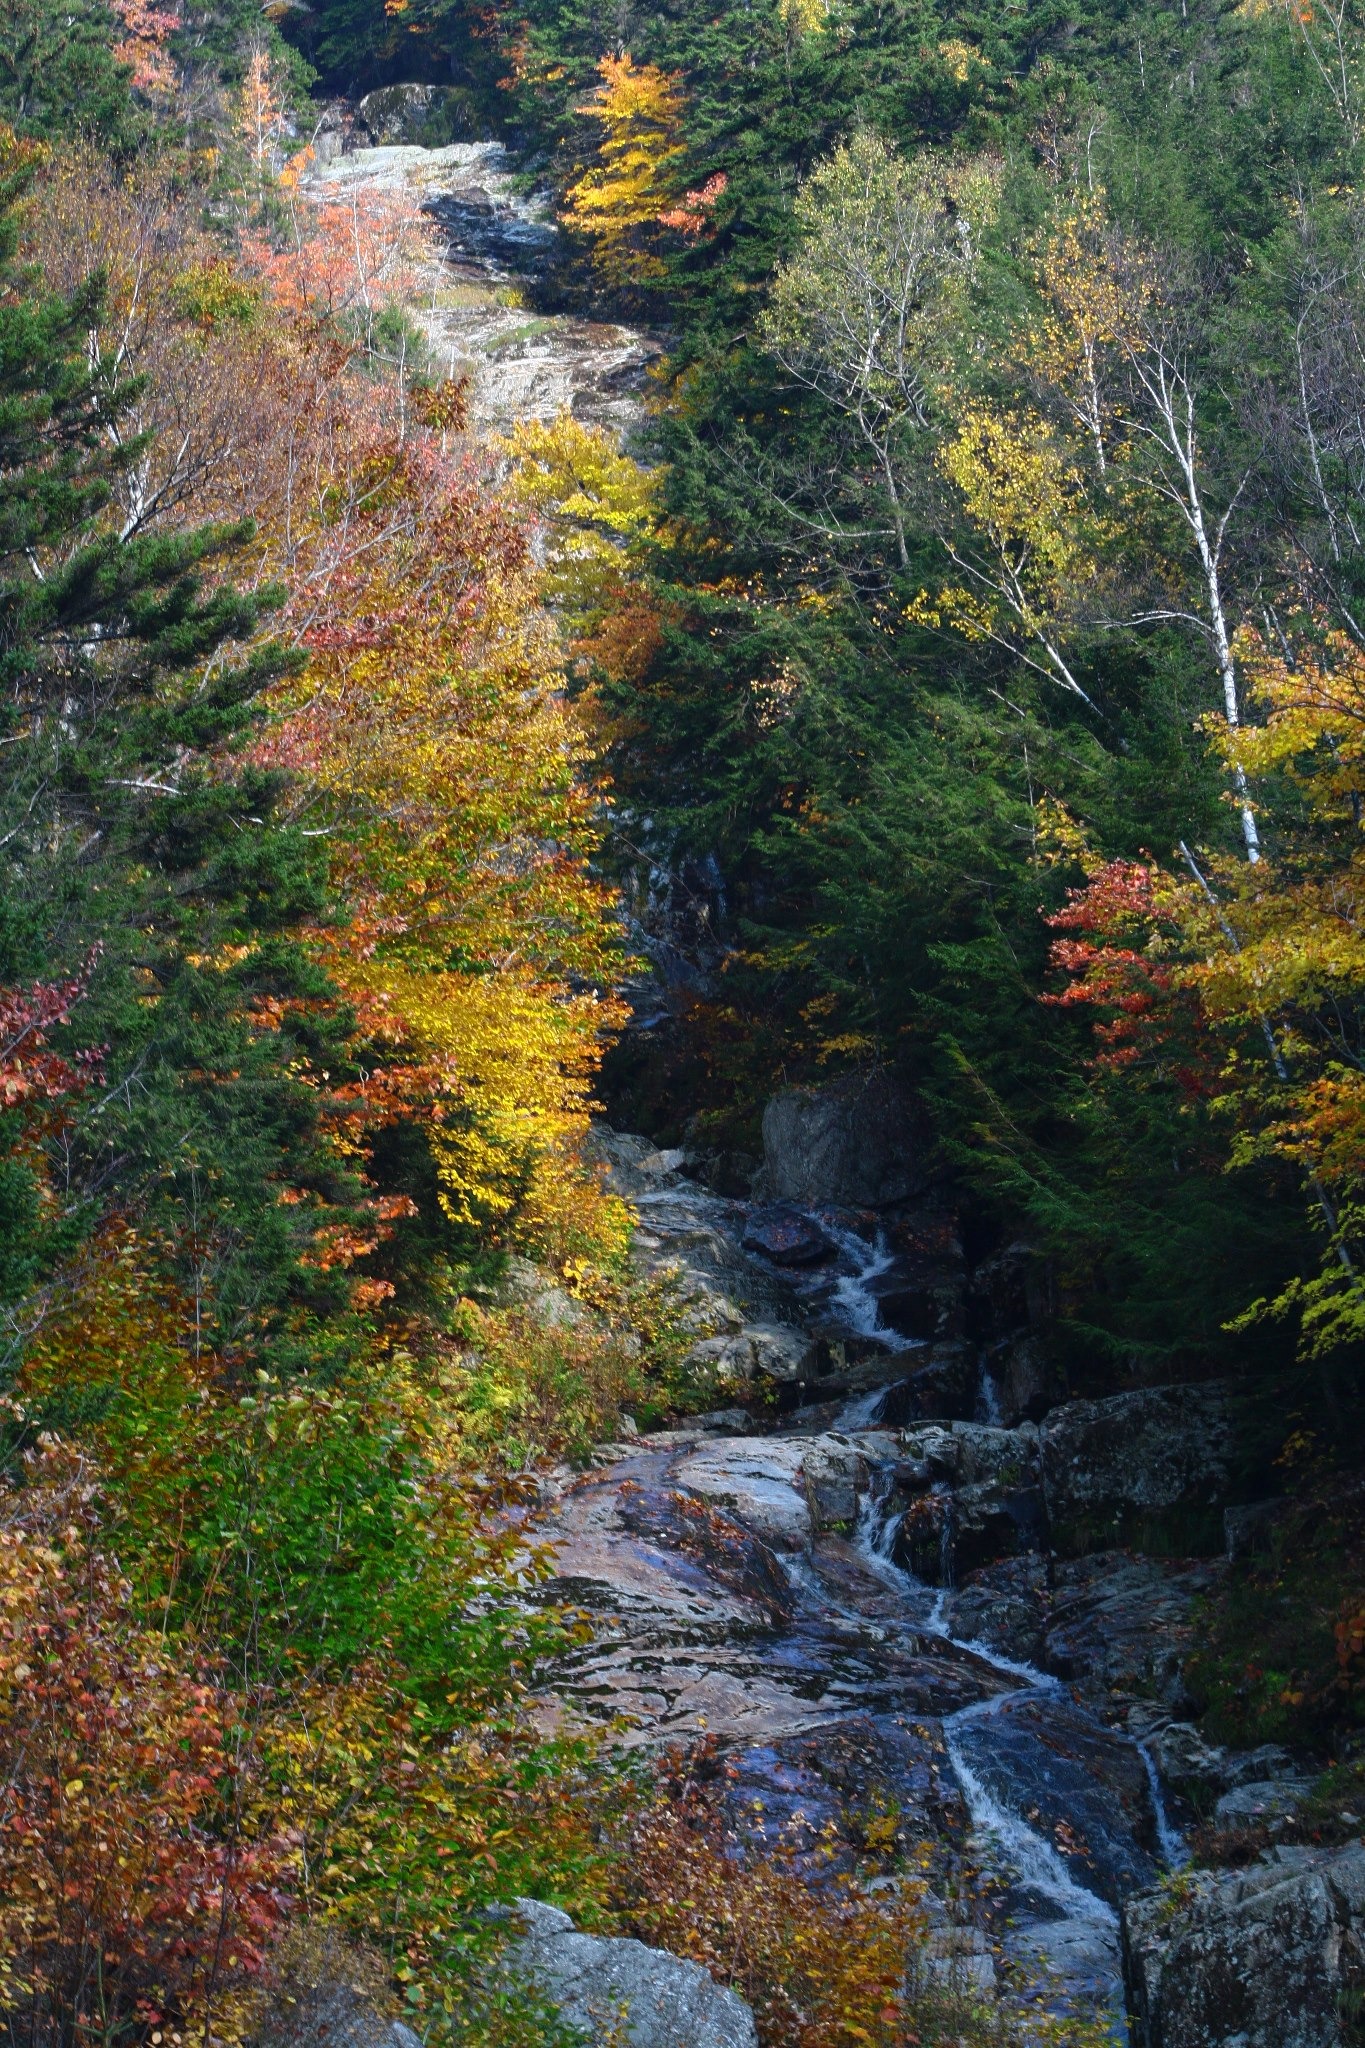
landscape, tree, water, nature, forest, waterfall, creek, wilderness, mountain, trail, leaf, fall, river, valley, country, stream, reflection, autumn, season, ridge, ravine, woodland, water feature, ecosystem, new hampshire, temperate broadleaf and mixed forest, leaf color